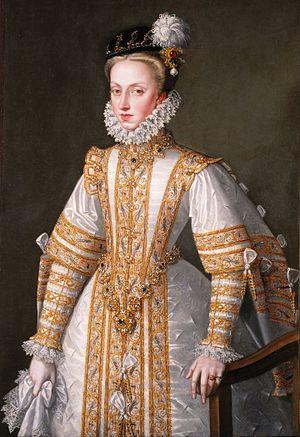
Cet article donne la liste des conjoints des souverains luxembourgeois.
Cet article présente les comtesses de Flandre, qu'elles soient consorts ou souveraines.